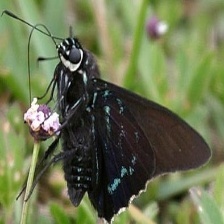
Species: MANGROVE SKIPPER